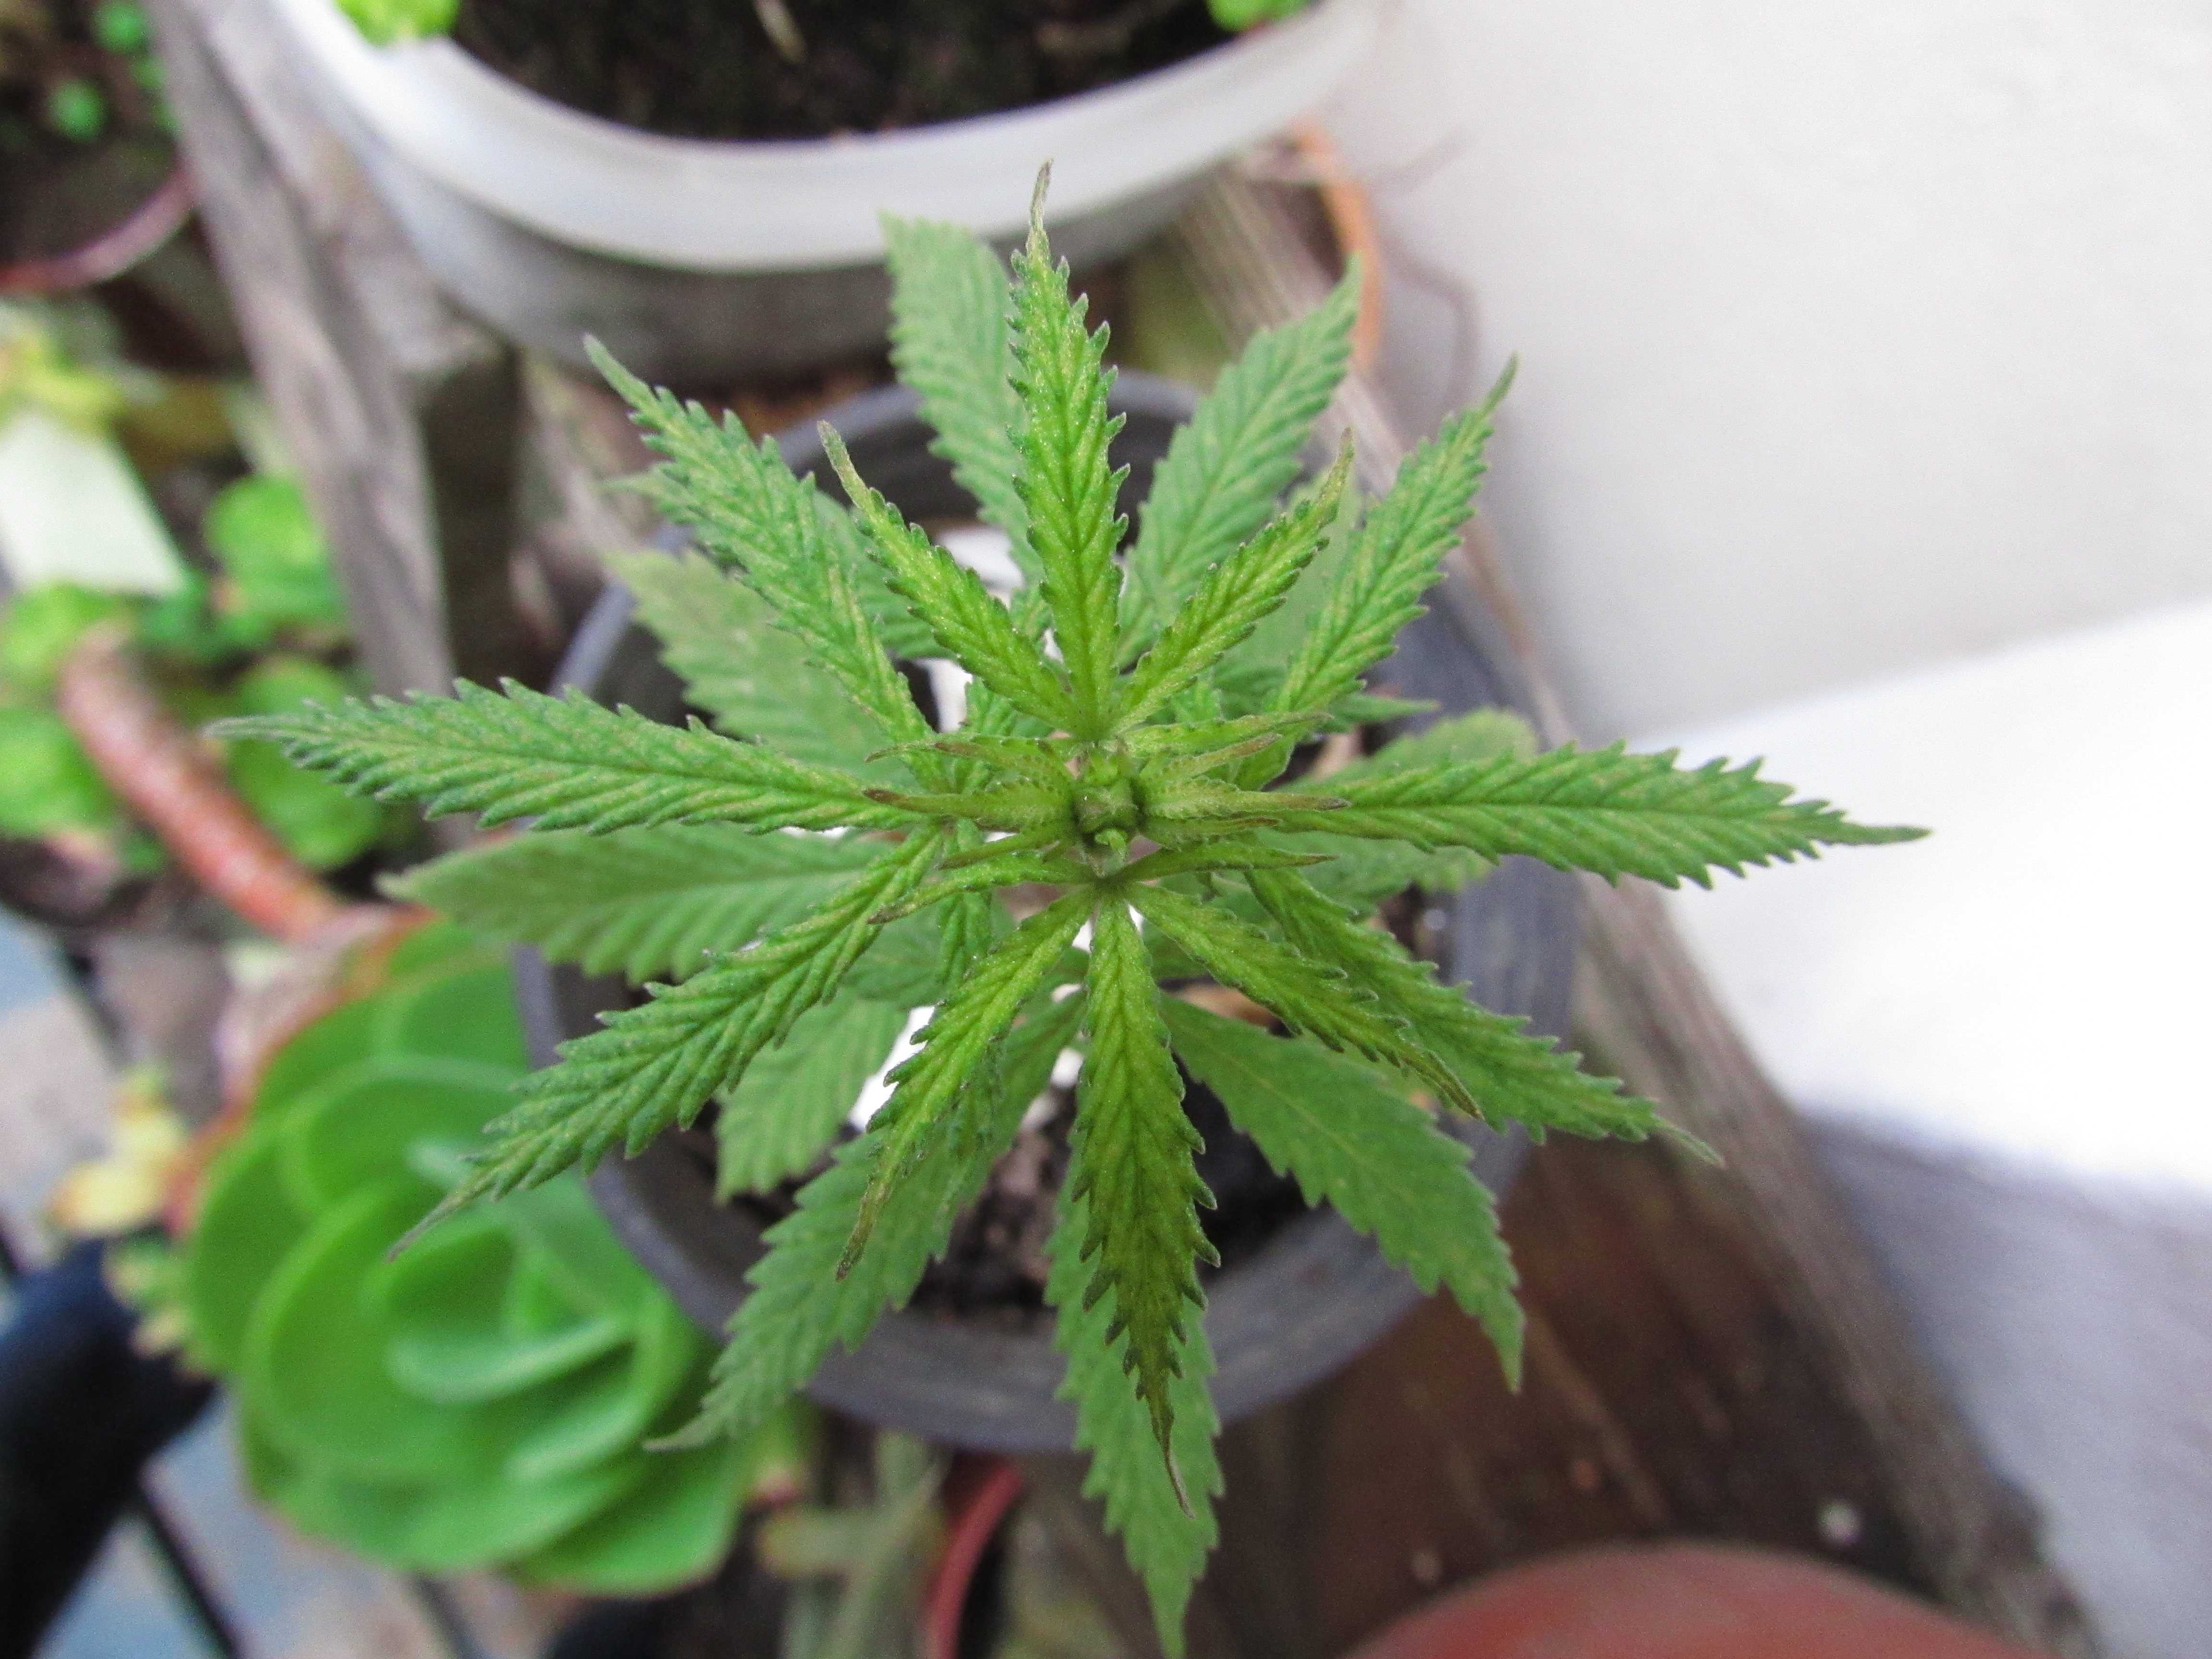
nature, plant, leaf, flower, herb, produce, botany, botanical, weed, botanical garden, bud, marijuana, mandala, cannabis, flowering plant, annual plant, land plant